The Man with Bogart's Face

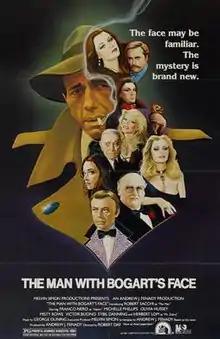
US film poster

The Man with Bogart's Face (also called Sam Marlowe, Private Eye) is a 1980 American comedy film, released by 20th Century Fox and based on a novel of the same title. Andrew J. Fenady, author of the novel, produced the film and wrote the screenplay.